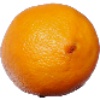
Label: Lemon Meyer 1